John Jennings (St Albans MP)

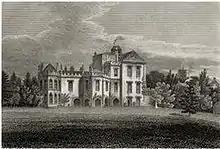
Halywell (or Holywell House), St Albans. Now demolished.

He succeeded his father, another Sir John Jennings, as head of the family in 1609; his father is said to have become insane some years before his death. He was High Sheriff of Hertfordshire in 1626 and was created Knight of the Bath in the same year. In 1628 he was elected Member of Parliament for St Albans and sat until 1629, when King Charles decided to rule without parliament for eleven years.